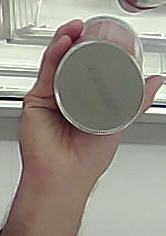
Product: pringles_original